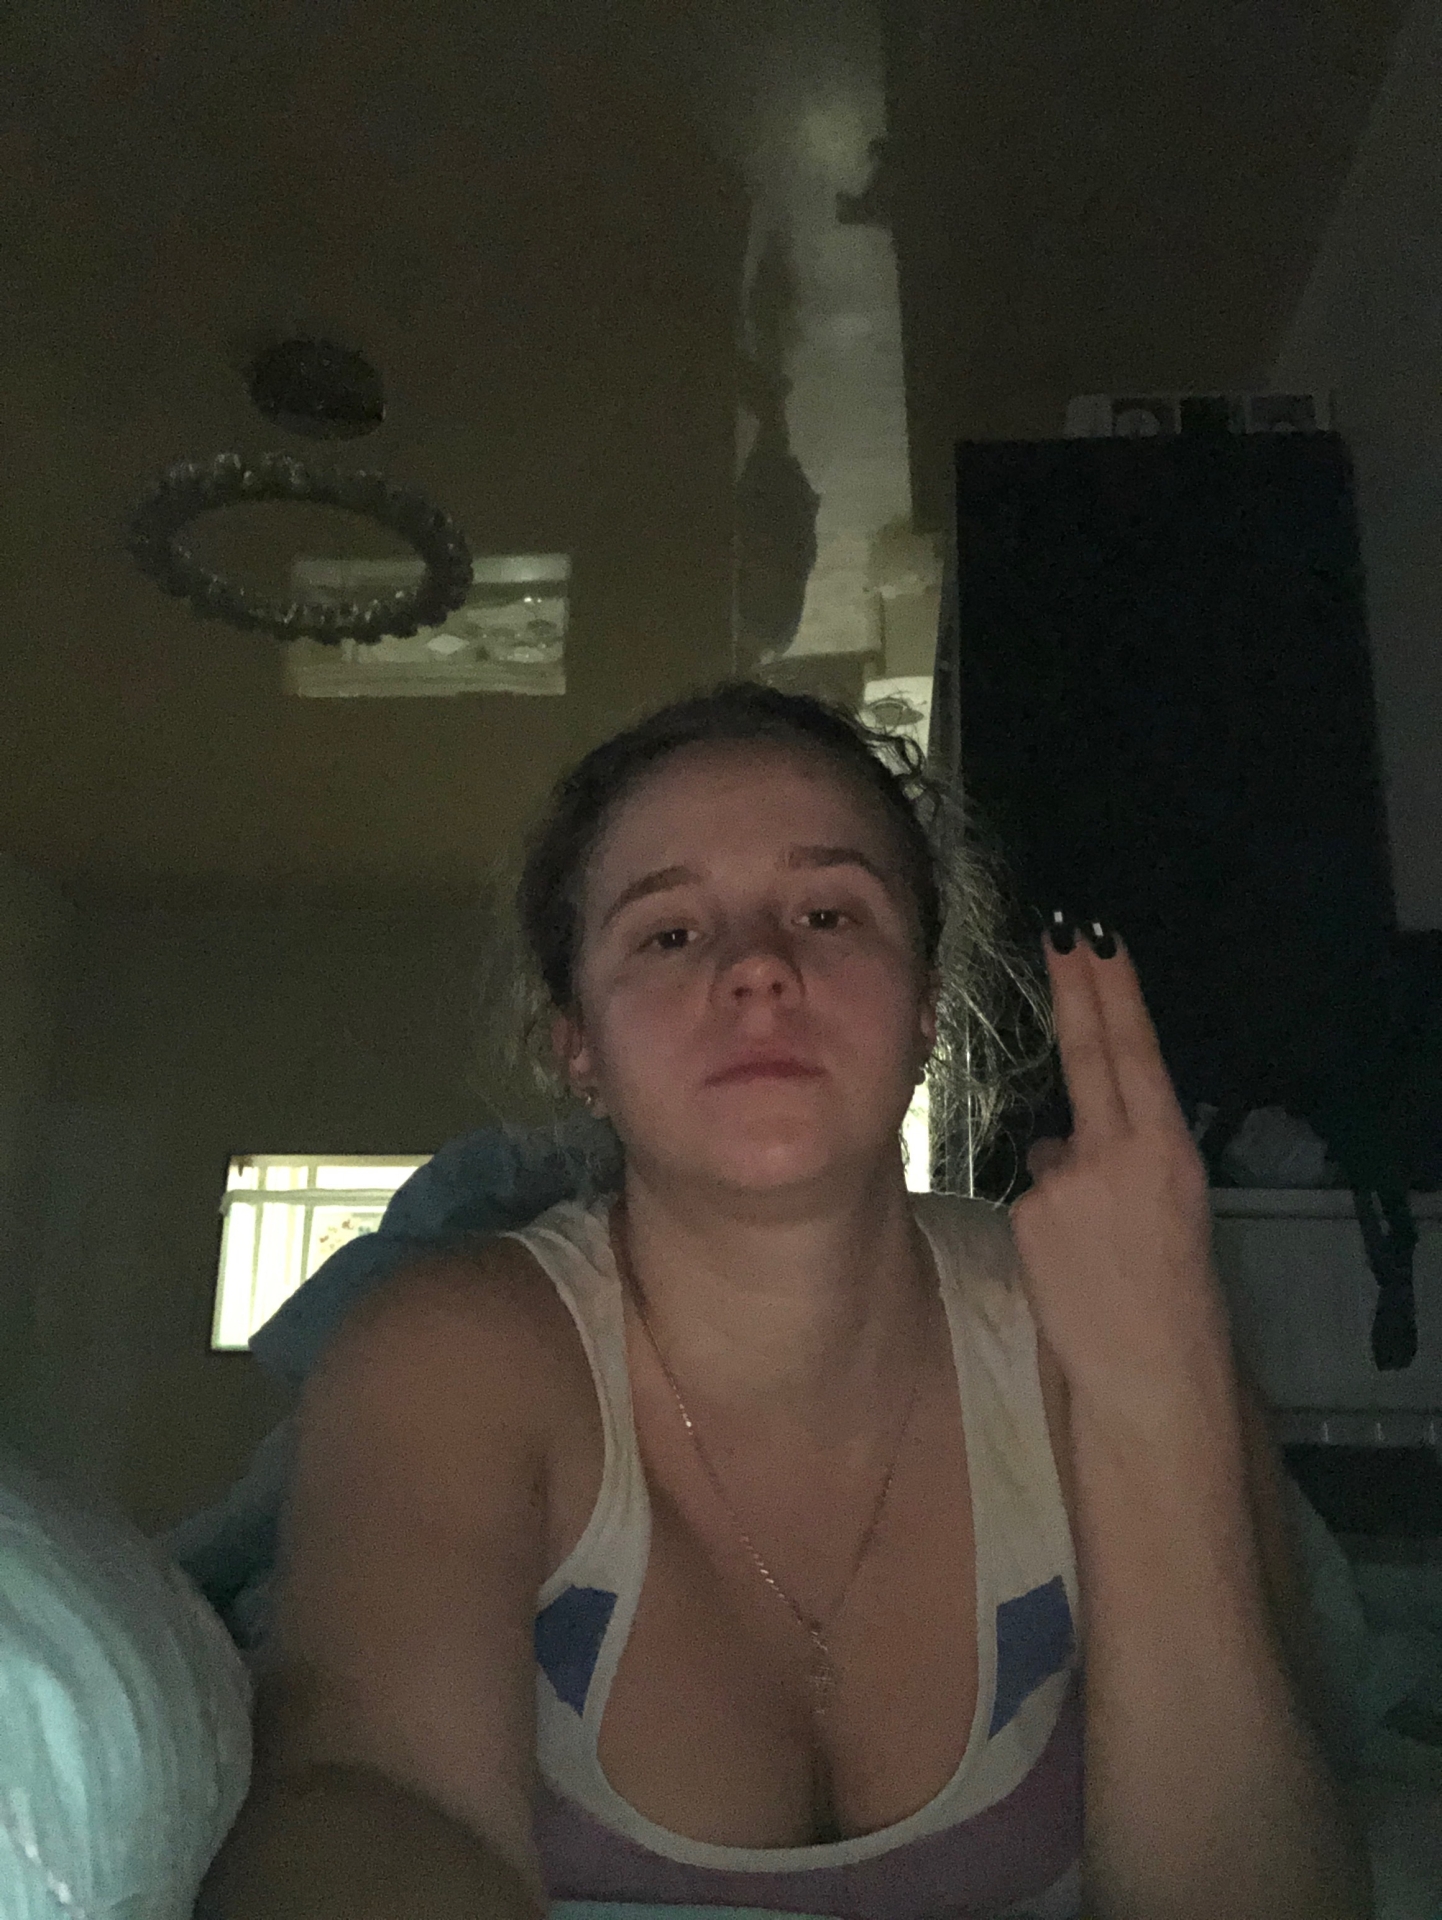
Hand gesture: two_up_inverted